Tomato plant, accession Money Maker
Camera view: bottom (45 deg); turntable rotation: 150 degrees
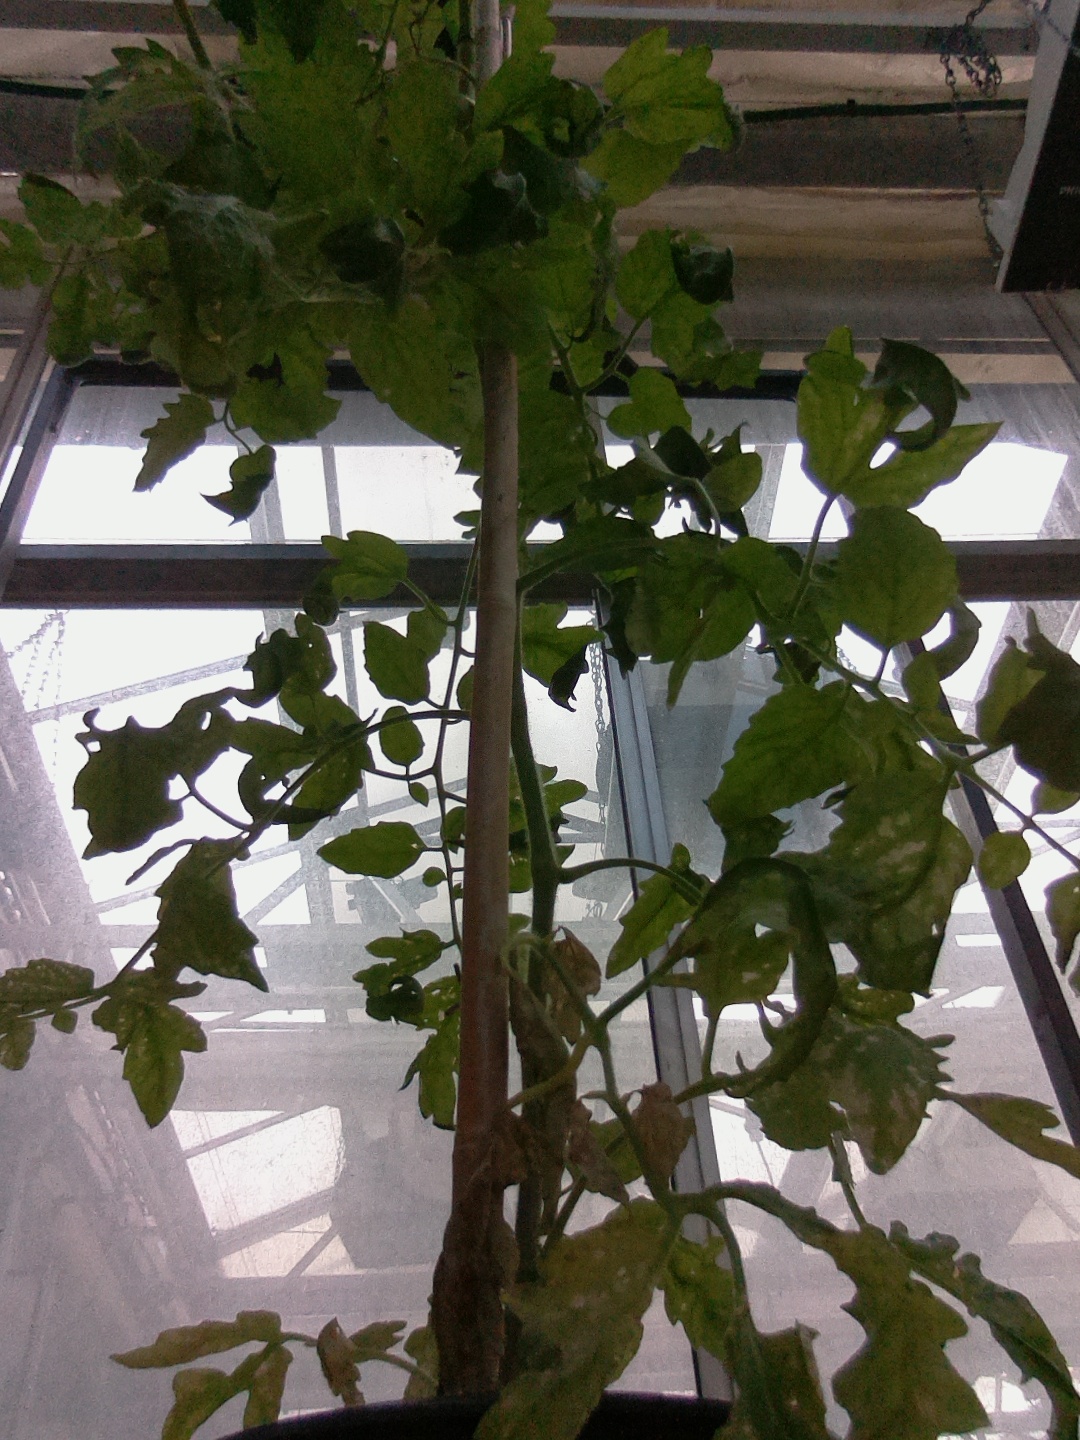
BBCH growth stage 73: 30%-40% of final fruit size